Margraviate of Baden-Hachberg

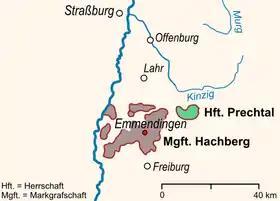
location in Baden

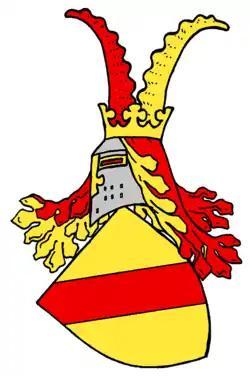
Arms of Baden-Hachberg

The Margraviate of Baden-Hachberg was a territory of the Holy Roman Empire, in the upper Rhine valley, which existed from 1212 to 1415.